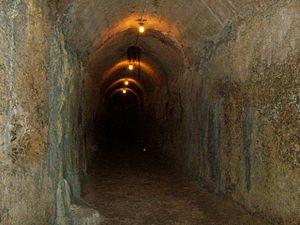
Urbisaglia est une commune italienne d'environ 2 800 habitants, située dans la province de Macerata, dans la région Marches, en Italie centrale. Son nom vient de celui de l'ancienne ville romaine de Urbs Salvia.
Le Parc archéologique de Urbs Salvia est situé dans la commune d'Urbisaglia, dans la région des Marches en Italie.